Clement Charnock

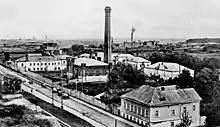
Factory belonging to the Konshin Brothers in Serpukhov where Charnock worked 1907-1910.

Charnock started his career with Platt Brothers, a company in Oldham, Lancashire, that produced textile machinery. Here he completed a five-year apprenticeship in 1887. Then he took up the post of Assistant Manager with Morozov and Sons at their factory in Orekhovo-Zuyevo, 85 km east of Moscow. In 1891, he became chief director for the Gorbunov Brothers. After remaining in post for sixteen years, in 1907 he took up a similar position with the Konshin Brothers. In 1910, he established his own business manufacturing paper tubes in a factory in Moscow. In 1916, he returned to England where he became involved with Cook & Co. a long-established company in Manchester that produced textile machinery.